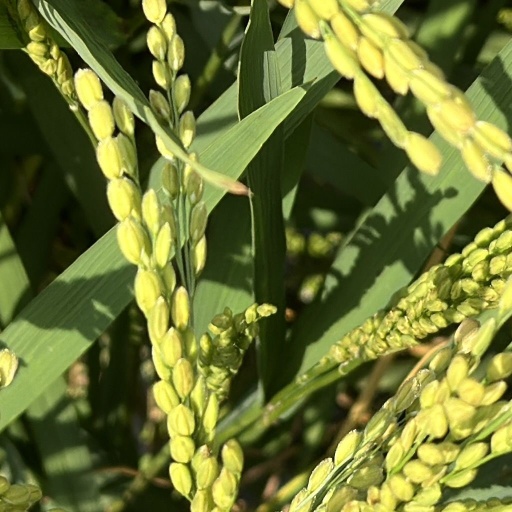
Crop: rice